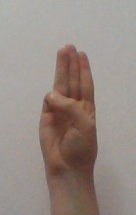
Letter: thaa